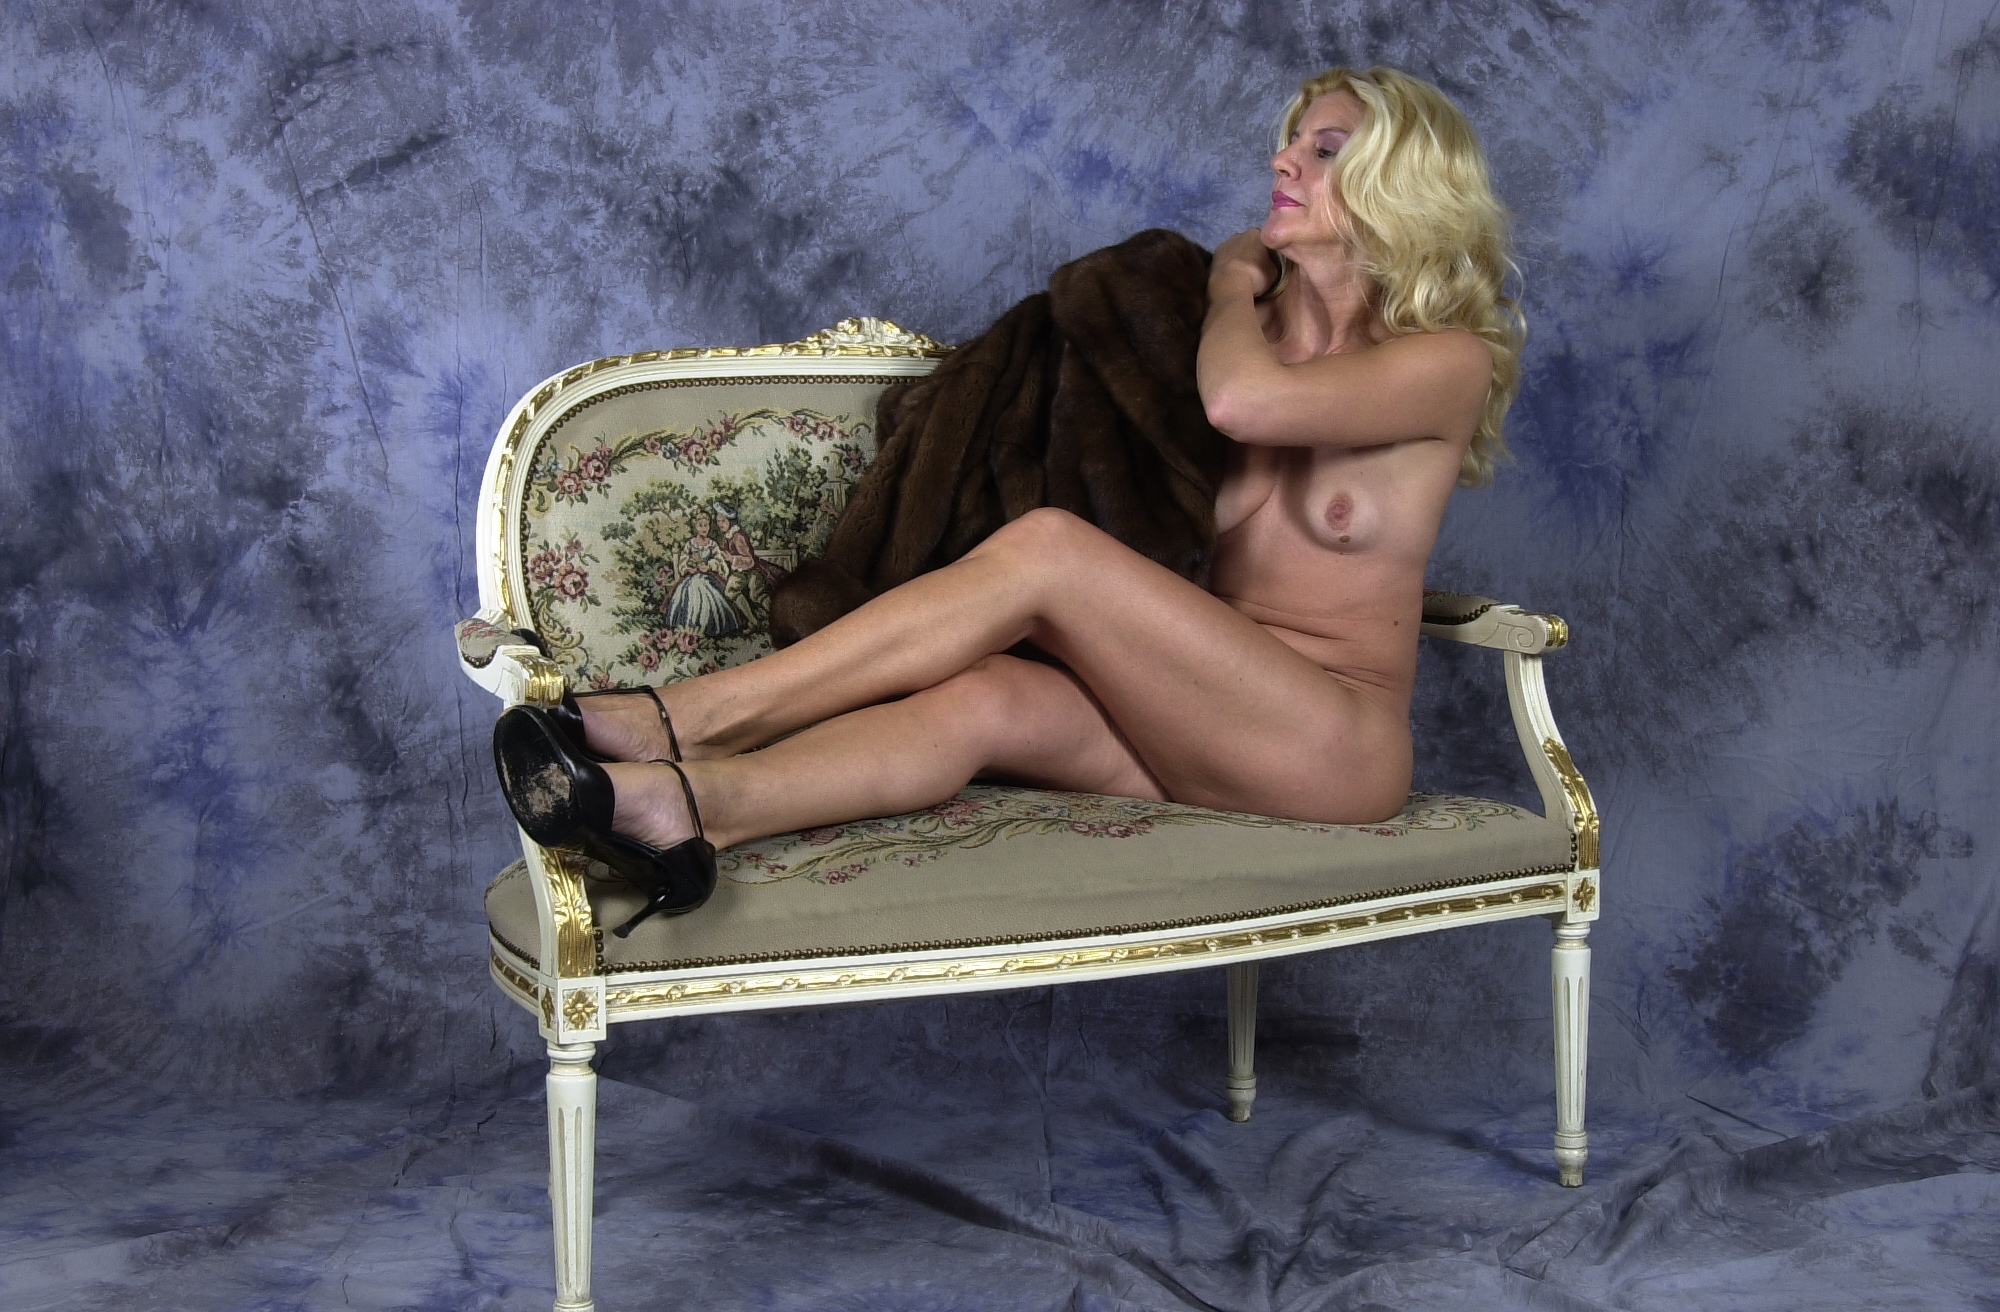
sexy, nude, woman, hair, furniture, comfort, flash photography, human body, thigh, wood, leisure, foot, art model, human leg, art, grass, tree, long hair, darkness, sitting, room, knee, brown hair, rectangle, outdoor furniture, barefoot, illustration, sunglasses, toe, flesh, cg artwork, People in nature, painting, visual arts, photo shoot, fur